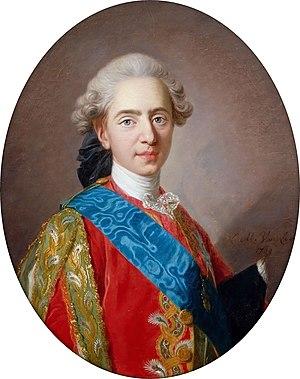
Louis XVI, né le 23 août 1754 à Versailles et mort guillotiné le 21 janvier 1793 à Paris, est roi de France et de Navarre du 10 mai 1774 au 6 novembre 1789, puis roi des Français jusqu’au 21 septembre 1792. Il est le dernier roi de France de la période dite de l'Ancien Régime.
Cet article donne la liste des héritiers successifs du trône de France depuis l'avènement de Philippe II Auguste en 1180 jusqu'à la déchéance de Napoléon III en 1870. Les lois fondamentales du royaume de France, ainsi que les constitutions des 3 septembre 1791, 18 mai 1804 et 7 novembre 1852, et les chartes constitutionnelles des 4 juin 1814 et 14 août 1830, ont inclus la loi salique et systématiquement désigné l'héritier en terme de primogéniture agnatique. L'aîné des descendants mâles du roi de France porte de 1349 à 1791, de 1814 à 1815 et de 1815 à 1830 le titre de dauphin, tandis que celui du roi des Français porte de 1791 à 1792 et de 1830 à 1848 celui de prince royal, et celui de l'empereur des Français porte de 1804 à 1814, en 1815 et de 1852 à 1870 celui de prince impérial.
Cet article donne la liste des héritiers successifs du trône de Navarre depuis l'avènement de García V en 1134 jusqu'à l'abdication de Charles IV en 1830 pour la Basse-Navarre et la dissolution du titre d'Isabelle Iʳᵉ en 1833 pour la Haute-Navarre. Contrairement à d'autres monarchies, les règles de succession n'ont pas inclus la loi salique, mais la primogéniture cognatique avec préférence masculine. Les héritiers mâles ont porté le titre de prince de Viane, créé en 1423 sur décision du roi Charles III en faveur du premier descendant mâle du monarque.
Cet article donne la liste des dauphins de France depuis 1349, date à laquelle Humbert II vend sa seigneurie du Dauphiné de Viennois au roi de France Philippe VI de Valois, à la condition que l'héritier du trône porte le titre de dauphin de Viennois. Selon le traité de Romans, le Dauphiné doit revenir à un fils du futur roi Jean II le Bon, alors duc de Normandie. C'est donc le futur Charles V le Sage, en tant que fils aîné de Jean, qui devient le dauphin.